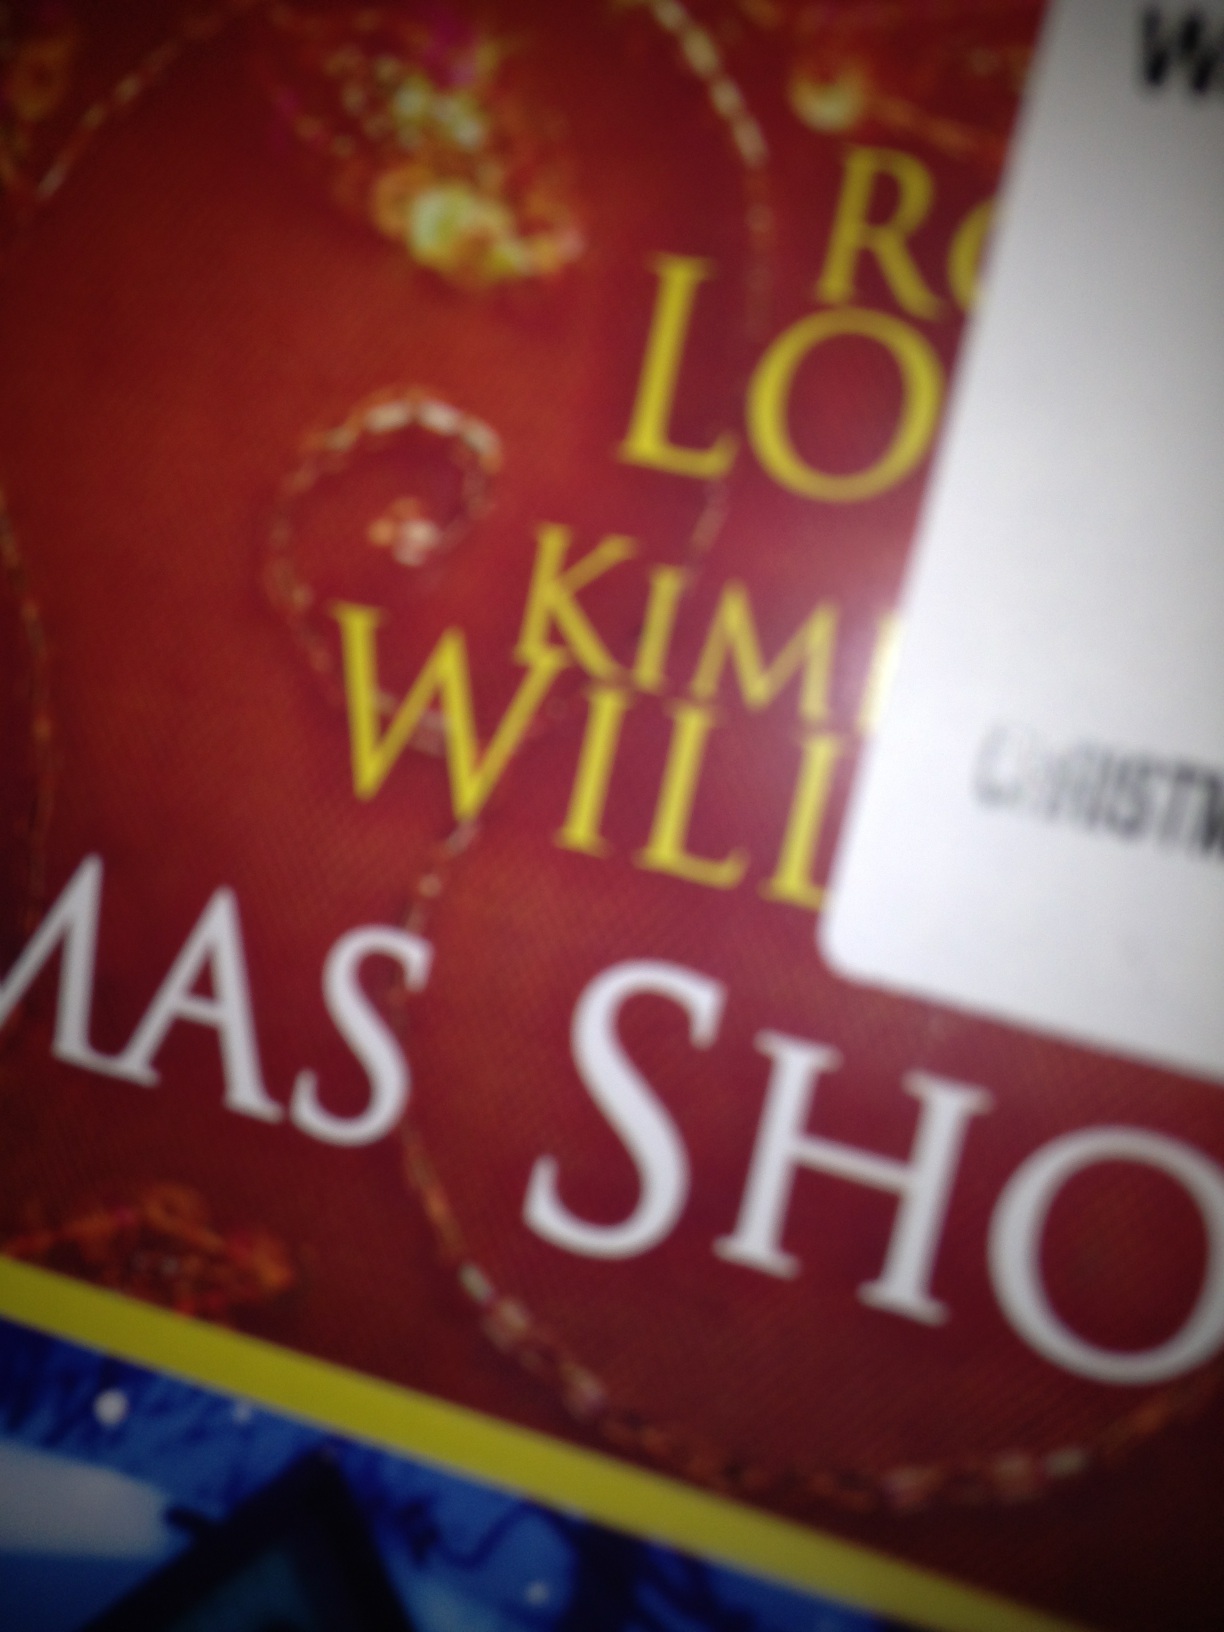Question: What DVD is this?
Answer: unanswerable